Mutation

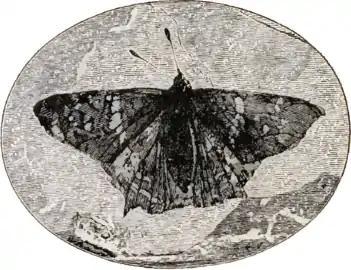
"Prodryas persephone", a Late Eocene butterfly

For example, a butterfly may produce offspring with new mutations. The majority of these mutations will have no effect; but one might change the colour of one of the butterfly's offspring, making it harder (or easier) for predators to see. If this color change is advantageous, the chances of this butterfly's surviving and producing its own offspring are a little better, and over time the number of butterflies with this mutation may form a larger percentage of the population.